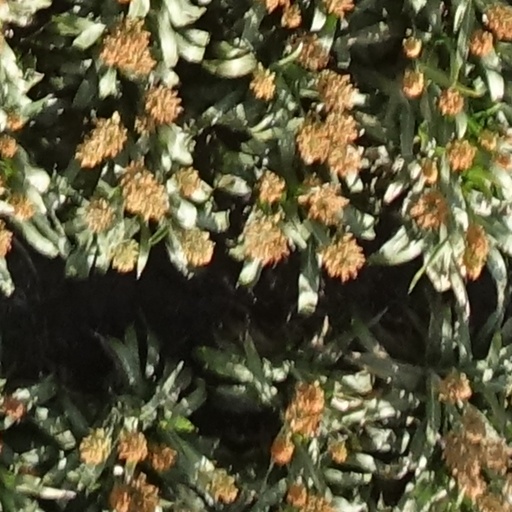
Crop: sorghum